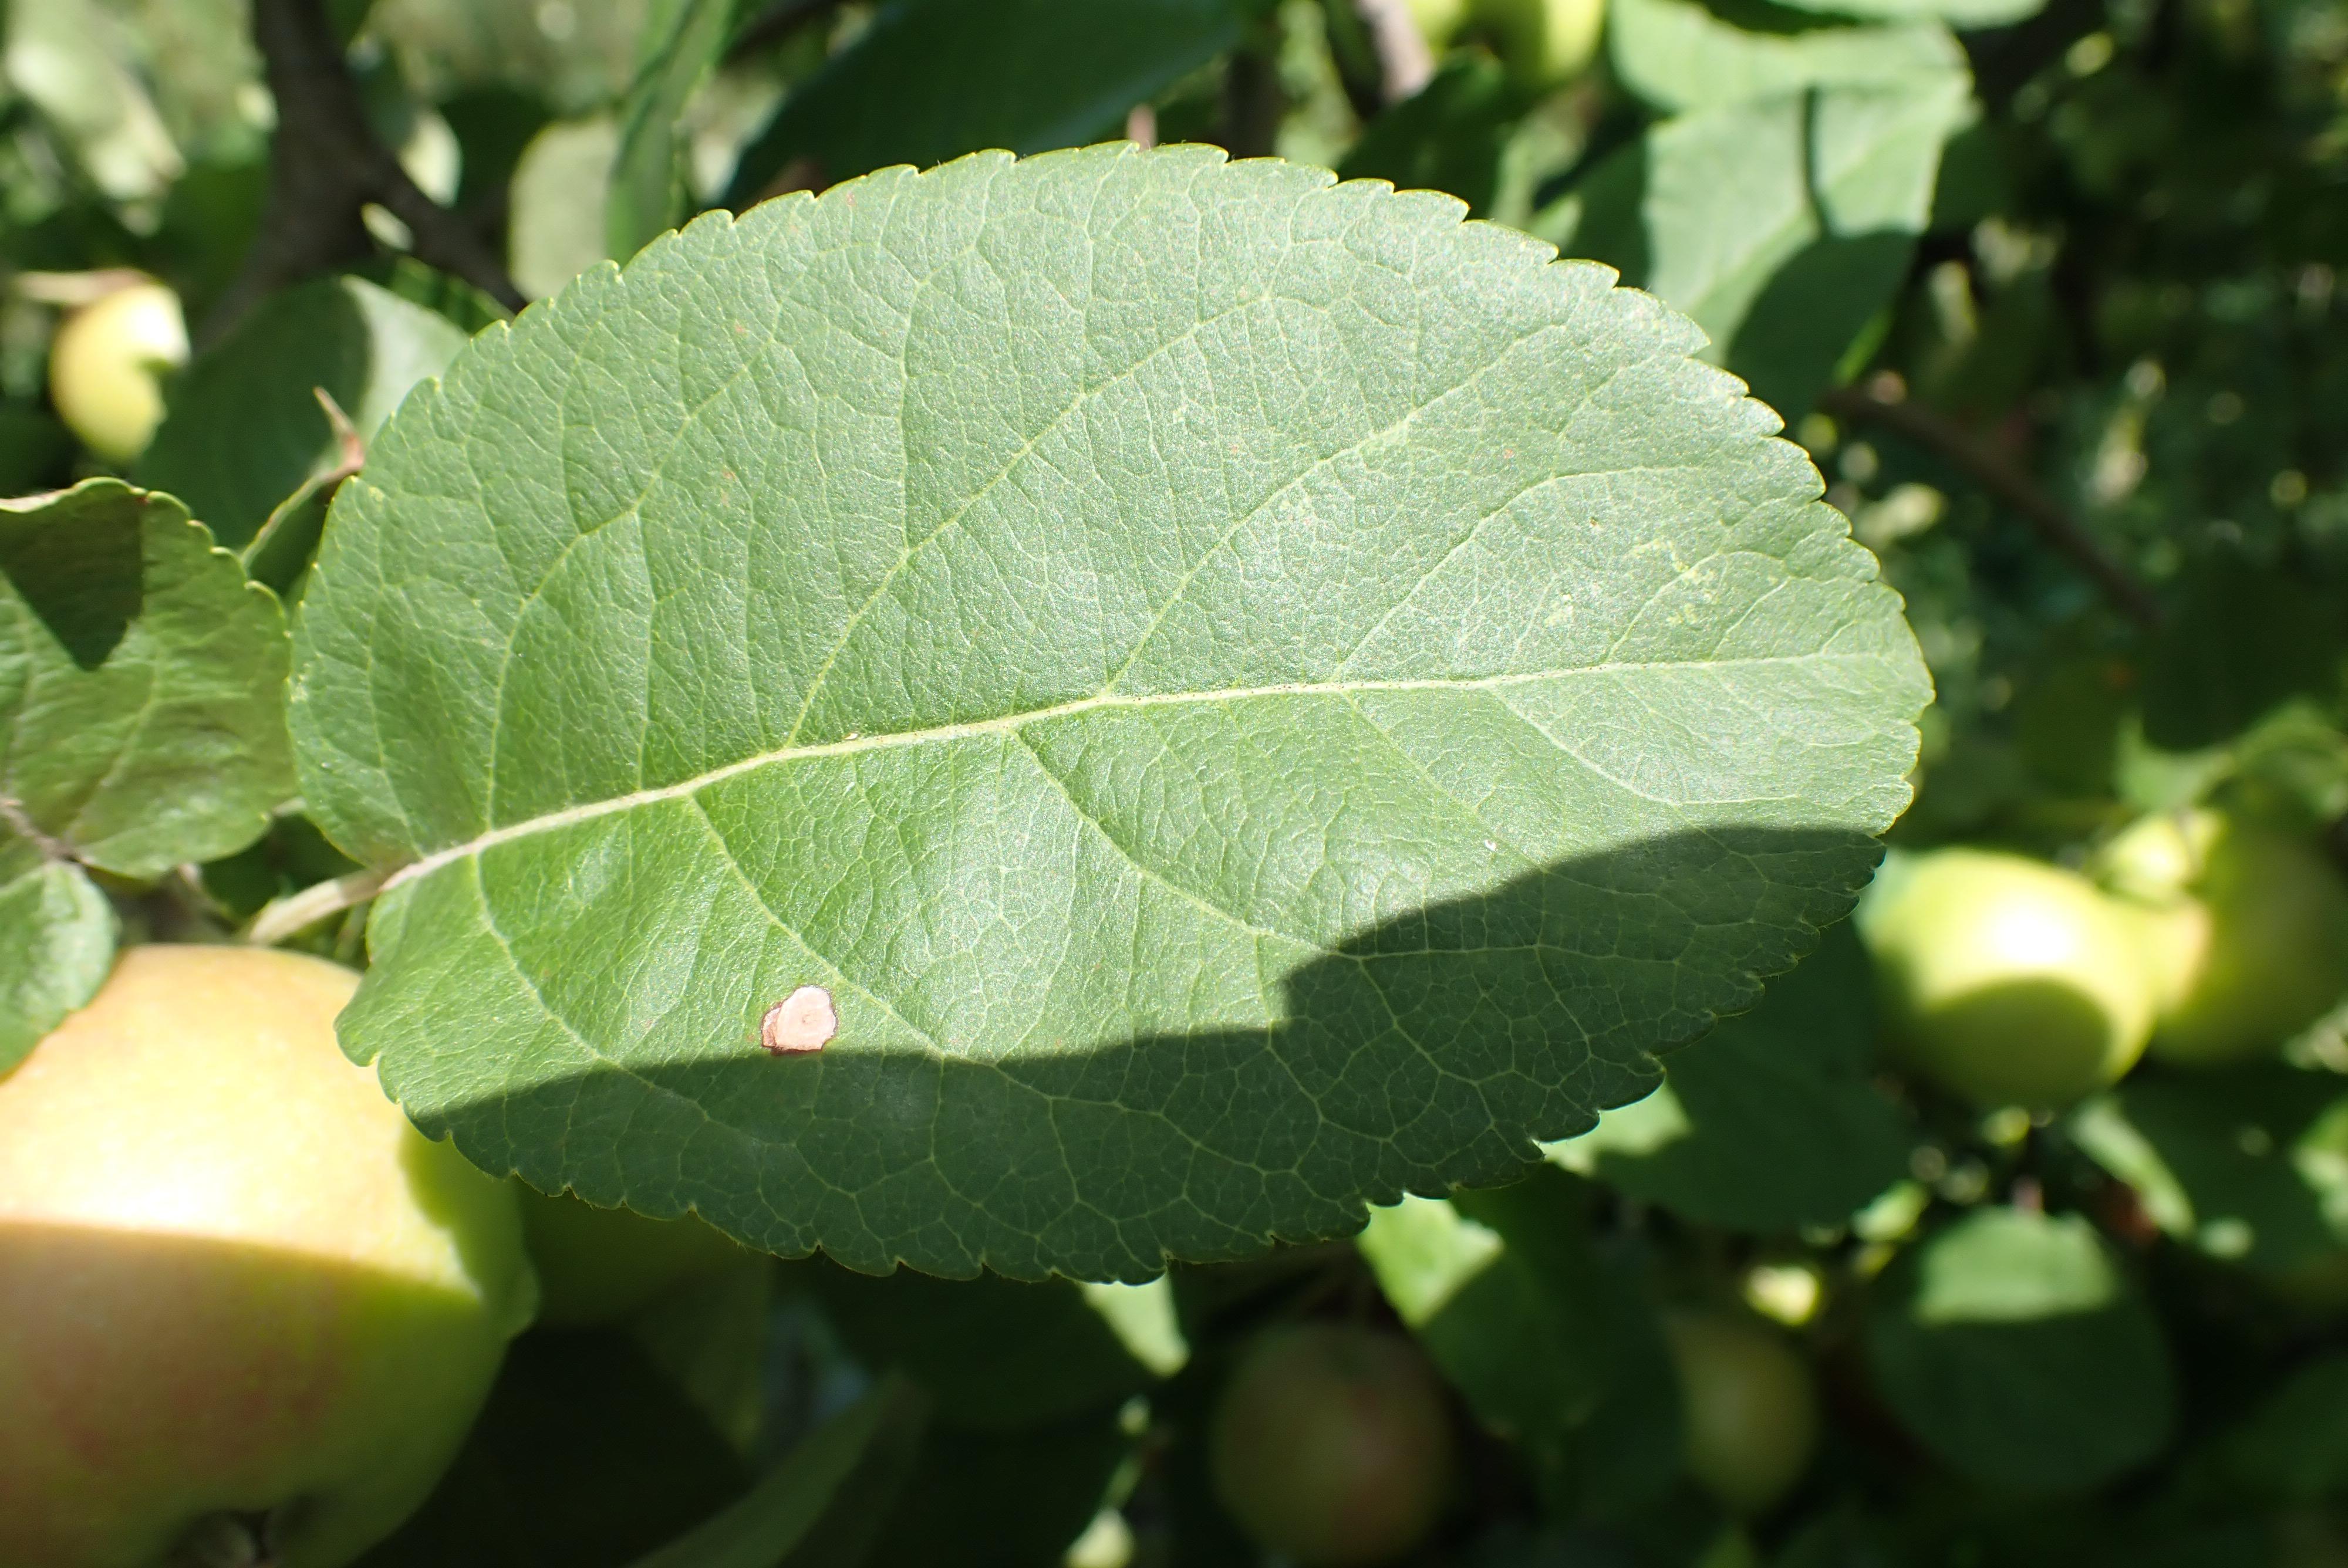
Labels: frog_eye_leaf_spot